Idaho Red

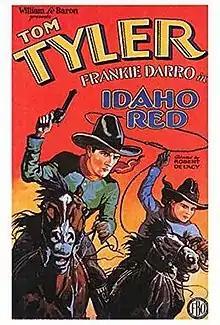

Idaho Red is a 1929 American silent Western film directed by Robert De Lacey and starring Tom Tyler, Patricia Caron and Frankie Darro.